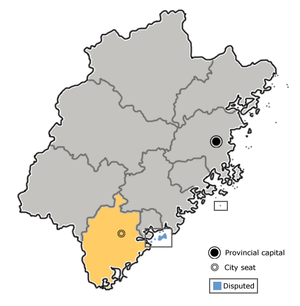
Zhangzhou
Zhangzhou i Fujian
Zhangzhou er en kinesisk by på præfekturniveau i den sydlige del af provinsen Fujian ved Kinas kyst mod Taiwanstrædet og det Sydkinesiske hav. Den ligger ved floden Xi Jiang, og grænser til byerne Xiamen og Quanzhou mod nordøst, byen Longyan mod nordvest og provinsen Guangdong mod sydvest. Den har et areal på 12,607 km², og en en befolkning 3.760.000 indbyggere og en befolkningstæthed på 298.2 indb./km²